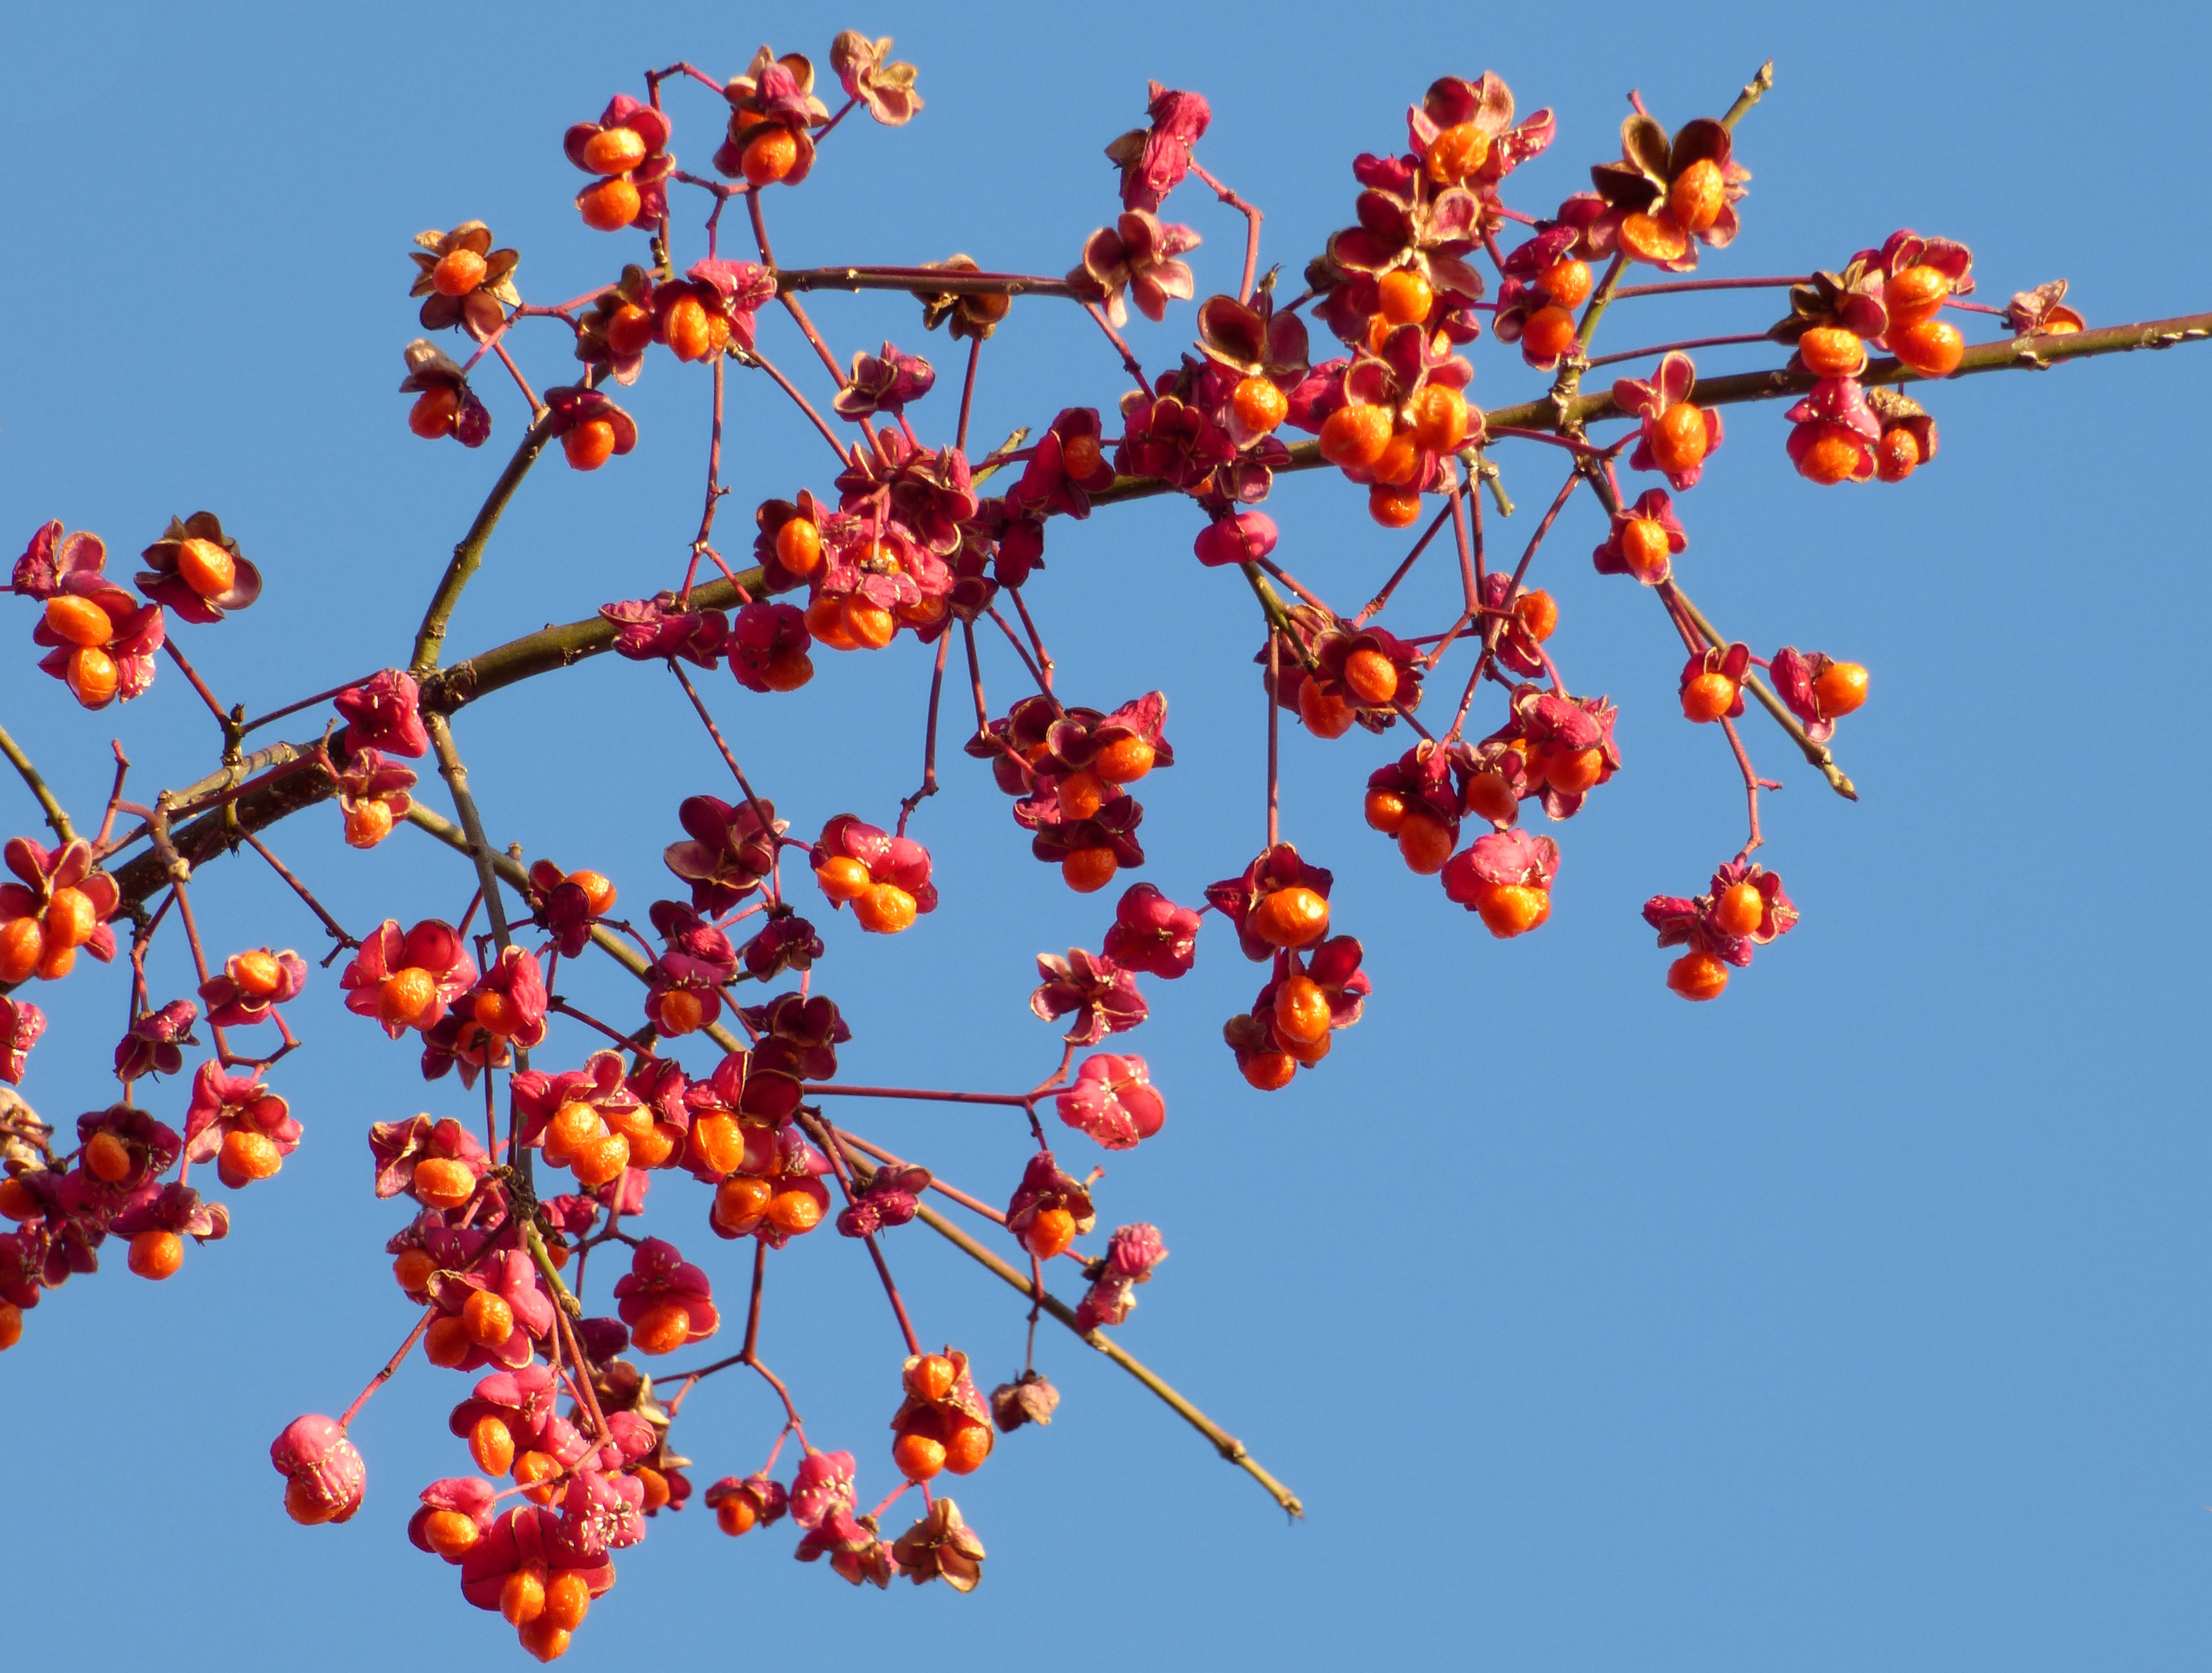
tree, nature, branch, blossom, winter, plant, sky, leaf, flower, frost, red, produce, blue, flora, berries, shrub, gel, rowan, flowering plant, land plant